Femina (France)

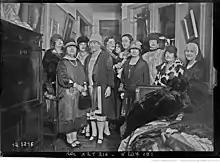
Jury of the Prix Femina meeting on 7 December 1927 at 26, rue Vavin, Paris

On October 15, 1902, Hachette had launched a competing monthly entitled "La Vie heureuse", subtitled "revue féminine universelle illustrée" ("Universal Illustrated Women's Magazine"), which gave its name to a literary prize in November 1904, awarded by a jury of women of letters.